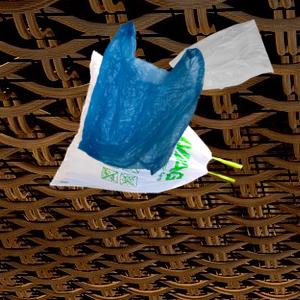
Label: plasticbags